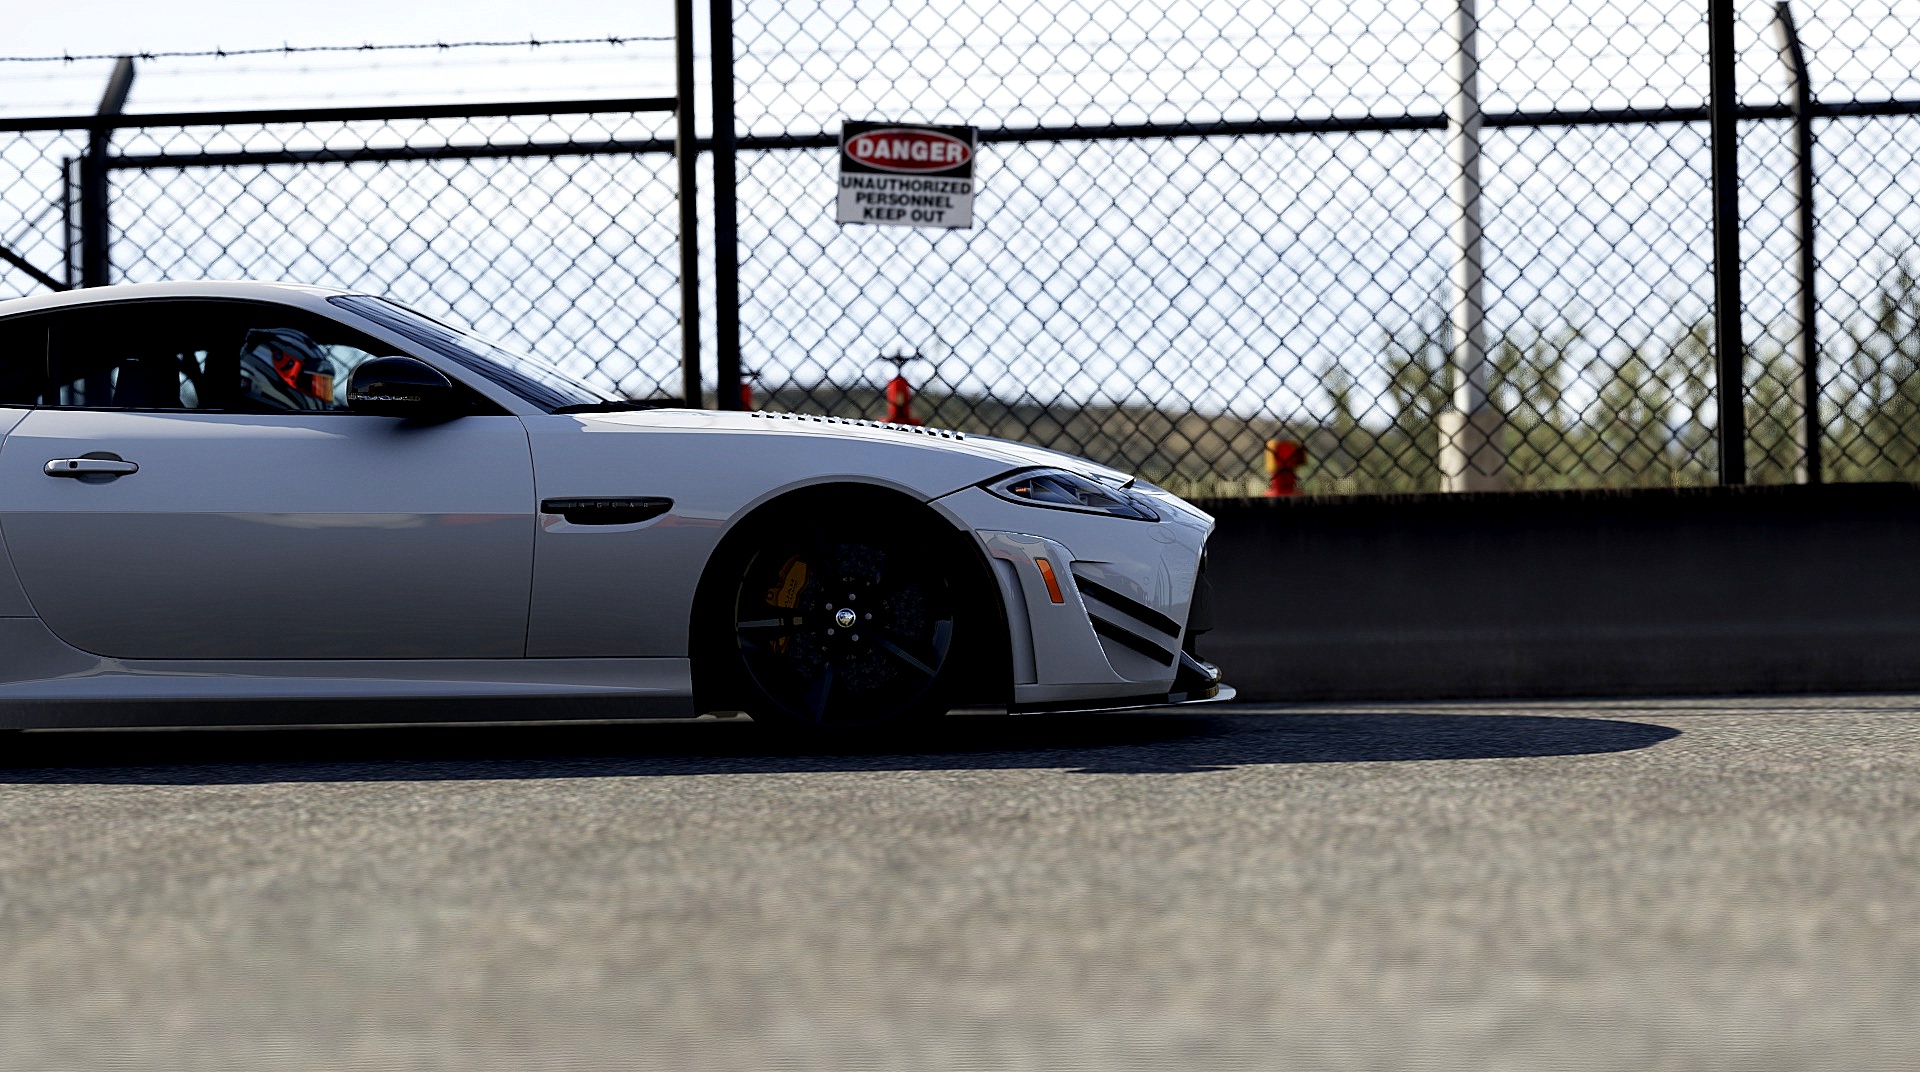
car, wheel, vehicle, sports car, supercar, sedan, bmw, coupe, land vehicle, automobile make, automotive exterior, automotive design, luxury vehicle, performance car, sports sedan, maserati granturismo